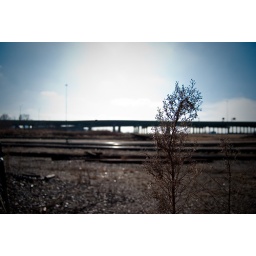
Single plant with the highway in the distance